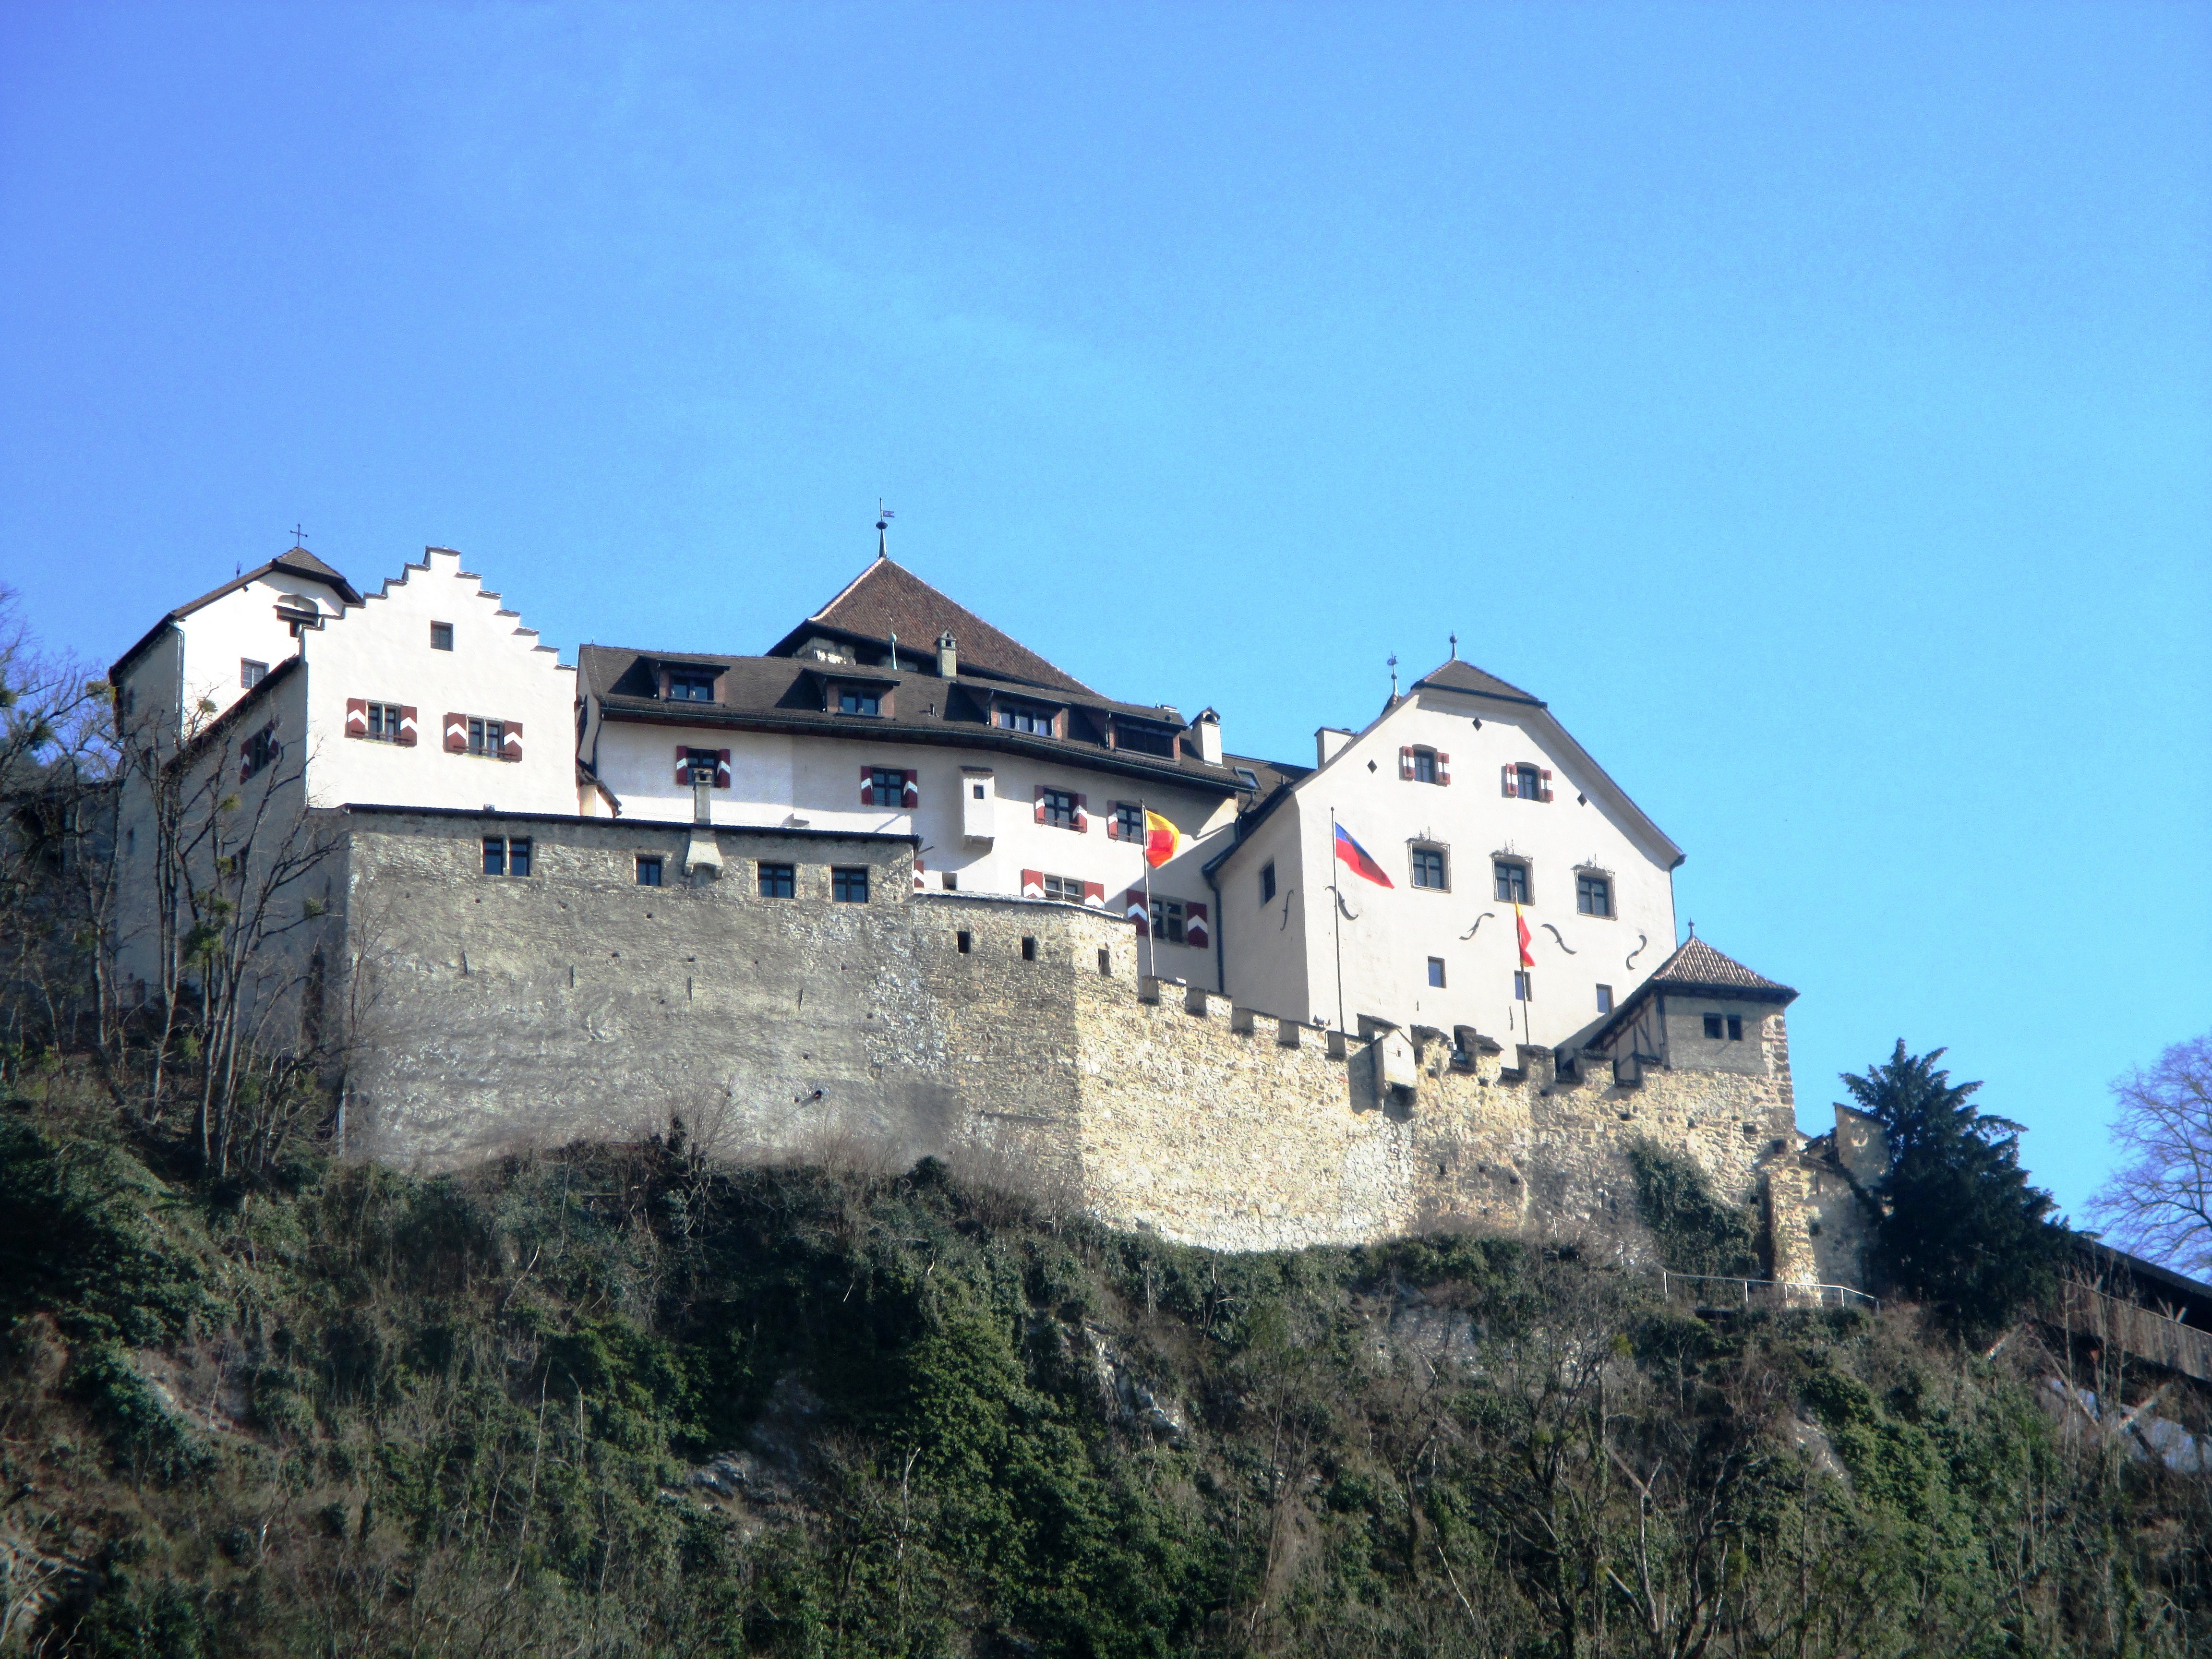
town, building, chateau, mountain range, village, tower, castle, fortification, monastery, estate, vaduz, principality of liechtenstein, vaduz castle, ducal castle